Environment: lab
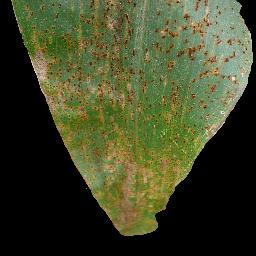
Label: common_rust